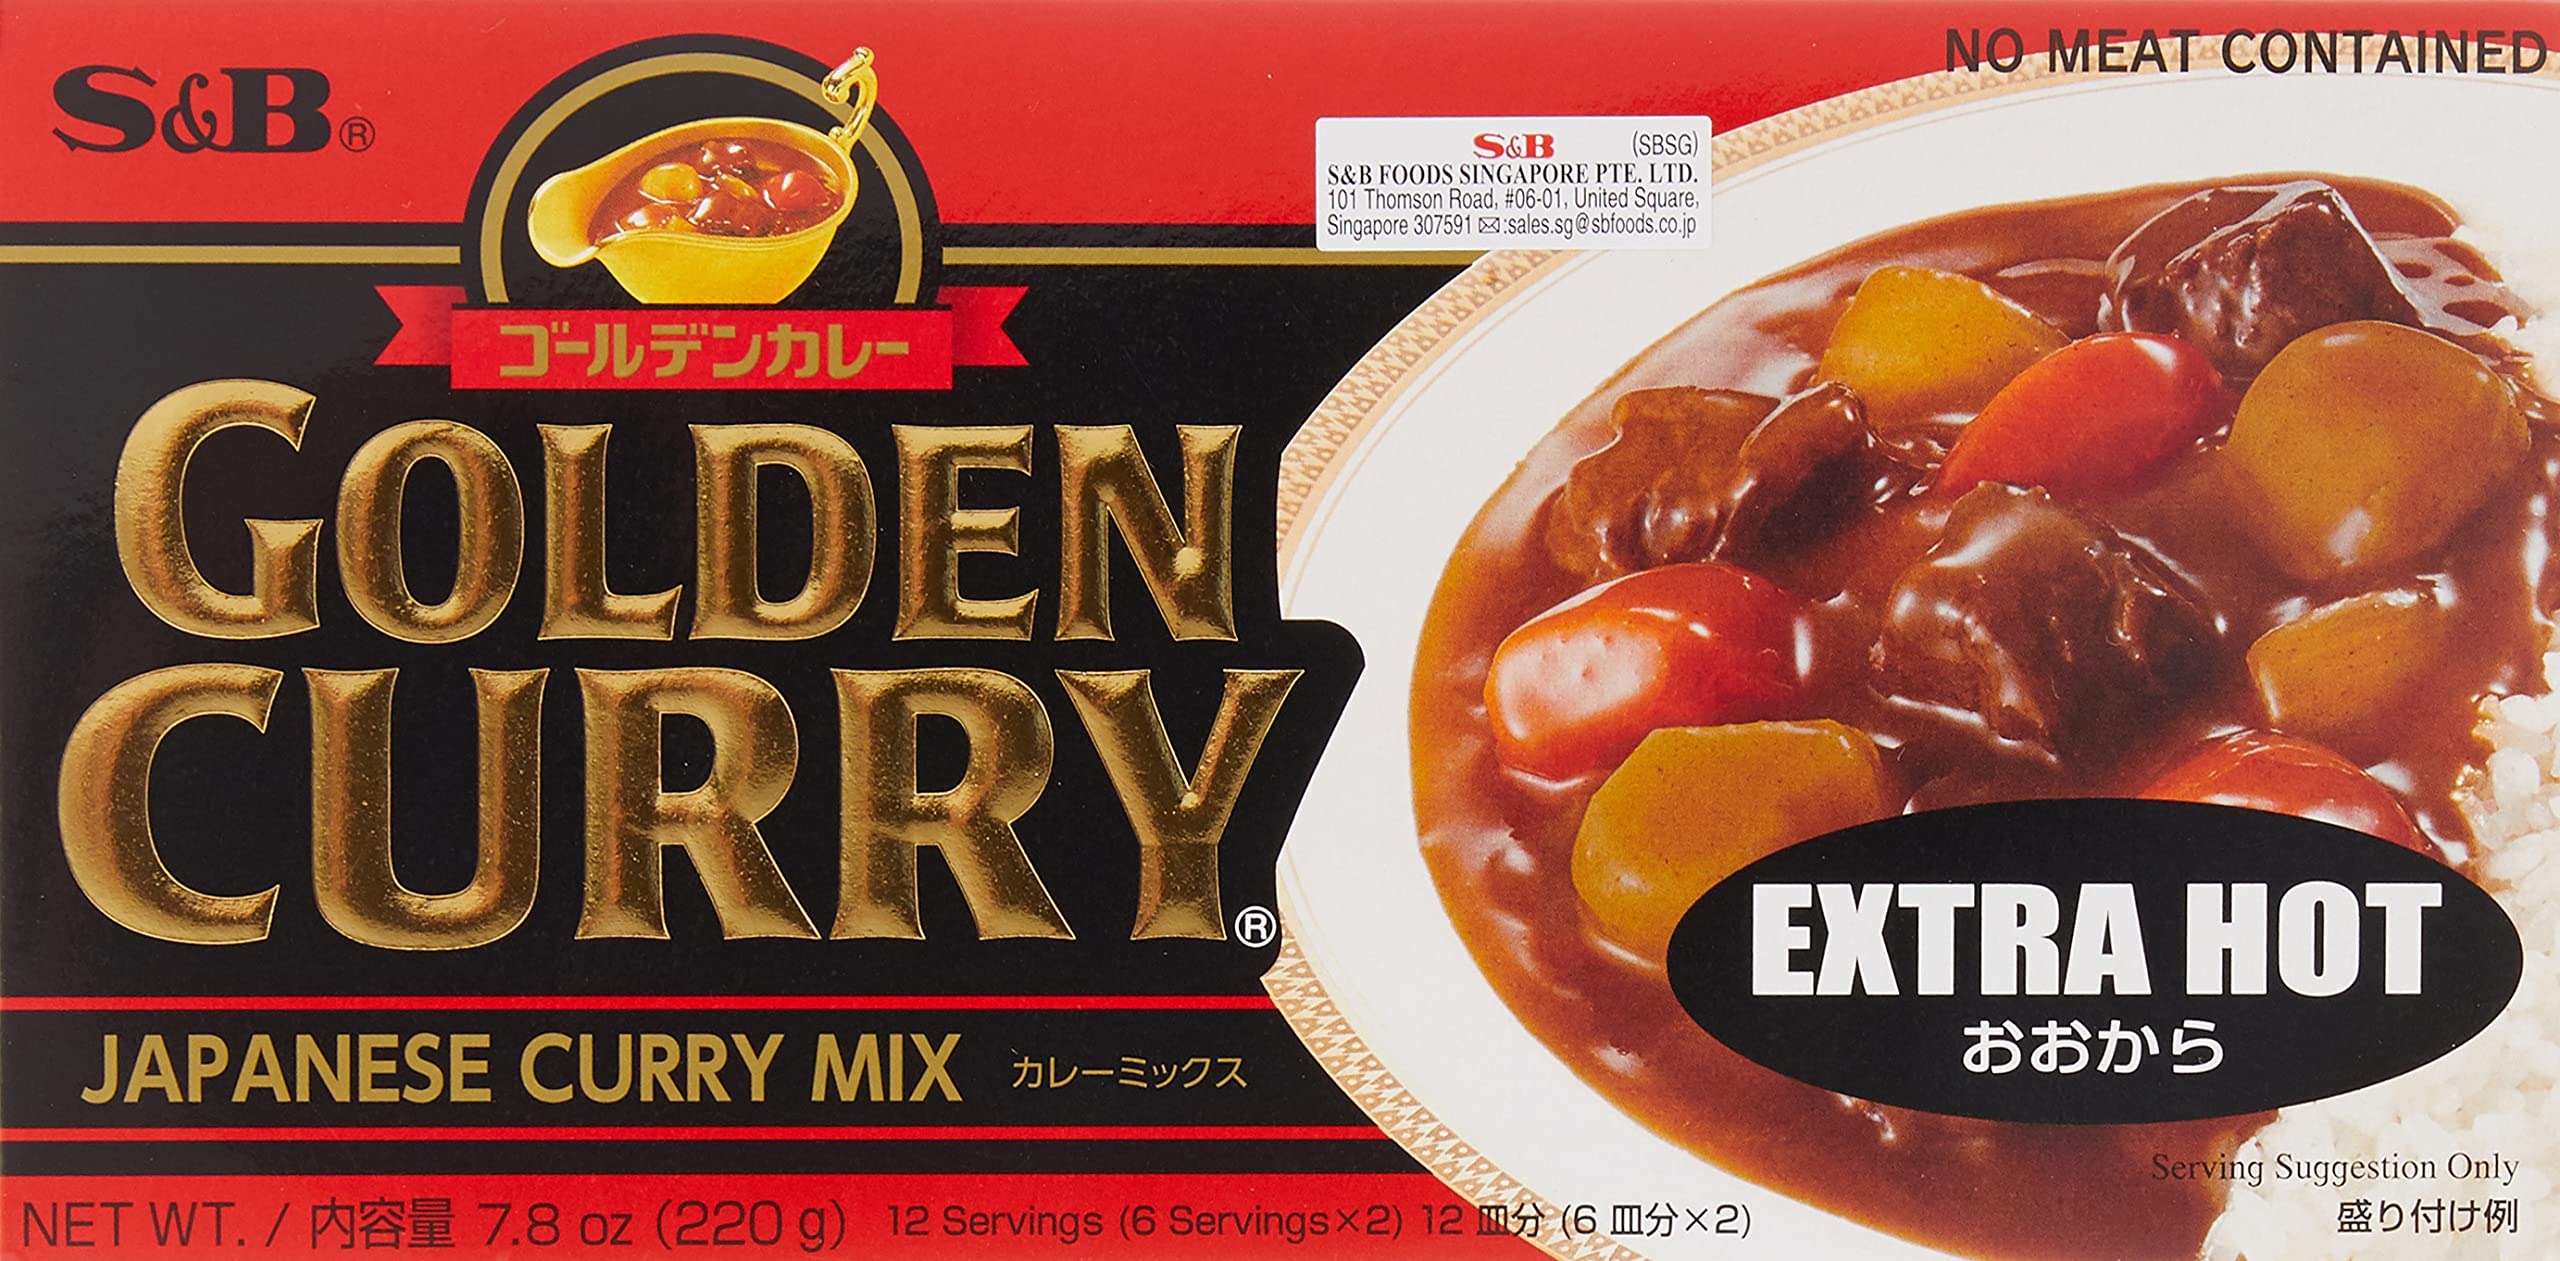
Item Name: S&B Golden Curry Sauce Mix, Extra Hot, 7.8 Ounce
Bullet Point 1: “Golden Curry” is made with S&B original curry powder and features an outstanding balance of fragrant aroma of spices and herbs
Bullet Point 2: A block of Golden Curry Mix could quickly transform mundane stew into fine curry simply by adding them to the mixture
Bullet Point 3: No meat contained
Value: 7.8
Unit: ounce

Price: 9.45